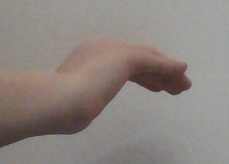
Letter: haa